The Good News (film)

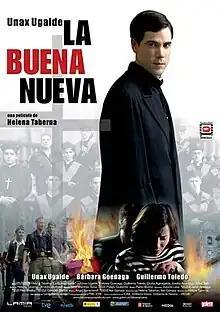
Theatrical release poster

The Good News is a 2008 Spanish thriller drama film directed by which stars Unax Ugalde alongside Bárbara Goenaga and Guillermo Toledo.